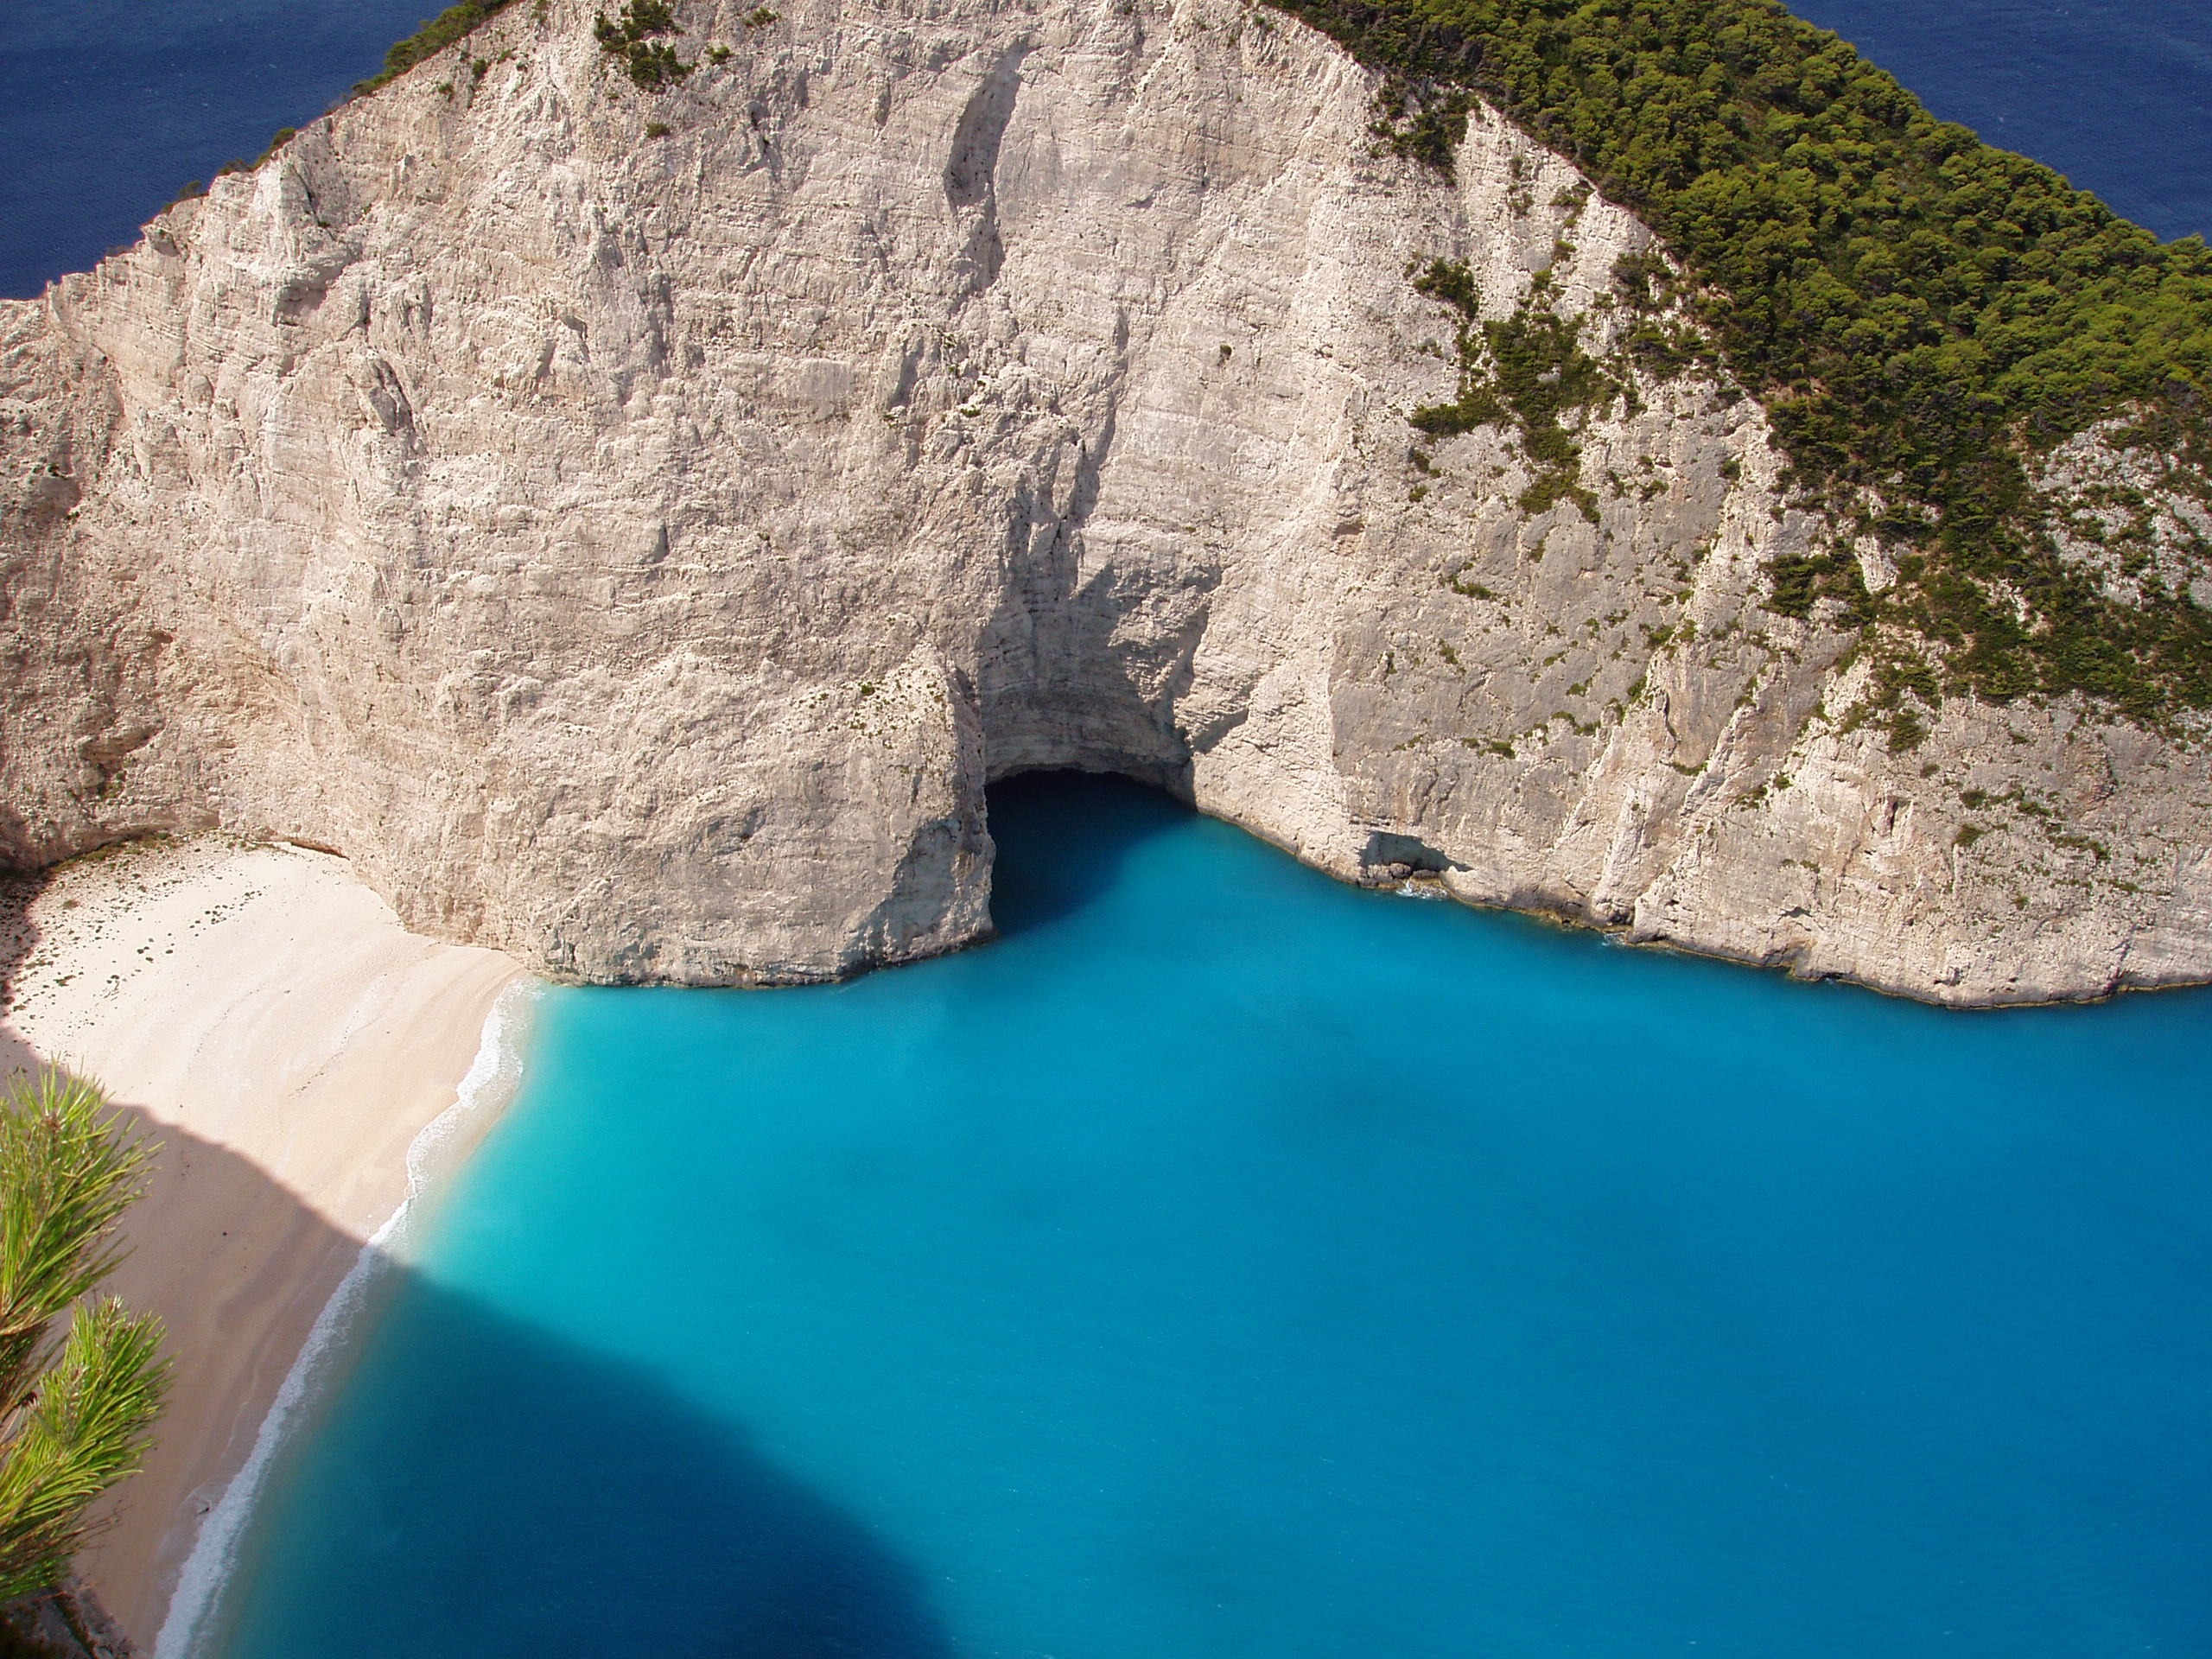
landscape, sea, coast, water, nature, outdoor, rock, wilderness, lake, land, cliff, wild, environment, scenic, natural, scenery, bay, reservoir, terrain, geology, greece, crater lake, cape, zakynthos, landform, aerial photography